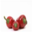
Label: sweet_pepper